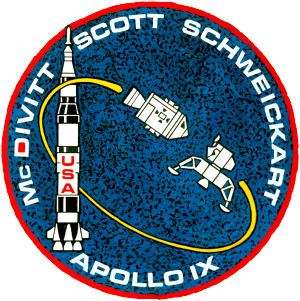
David Scott, né le 6 juin 1932 à San Antonio au Texas, est un militaire, pilote d'essai, astronaute et homme d'affaires américain. Il est le septième des douze hommes ayant foulé le sol lunaire à ce jour.
Apollo 10 est un vol spatial habité qui a eu lieu en mai 1969, la quatrième mission avec équipage du programme américain Apollo, et la deuxième, après Apollo 8 à orbiter autour de la Lune. Il s'agit de la mission F, une répétition générale pour le premier atterrissage lunaire, testant tous les composants et les procédures juste avant l'atterrissage réel. Les astronautes Thomas Stafford et Gene Cernan font voler le module lunaire Apollo, son deuxième essai dans l'espace après celui d'Apollo 9 en orbite terrestre, sur une orbite de descente à 15,6 kilomètres de la surface lunaire, le point où commencerait la descente motorisée.
Apollo 9 est un vol spatial habité qui a eu lieu en mars 1969, le troisième avec équipage du programme Apollo de la National Aeronautics and Space Administration. Effectué en orbite terrestre basse, il s'agit de la deuxième mission Apollo avec équipage que les États-Unis lancent avec une fusée Saturn V et le premier vol du vaisseau spatial Apollo complet : le module de commande et de service avec le module lunaire. La mission a pour but de tester le LM pour les opérations en orbite lunaire, en préparation d'un atterrissage en faisant la démonstration de ses systèmes de propulsion, de descente et de montée, en montrant que son équipage peut le piloter de manière indépendante, puis se retrouver et s'amarrer à nouveau au CSM, comme cela serait nécessaire pour le premier atterrissage avec équipage.